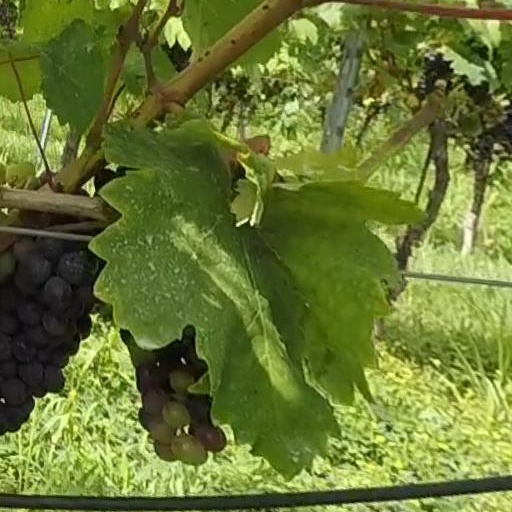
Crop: grape